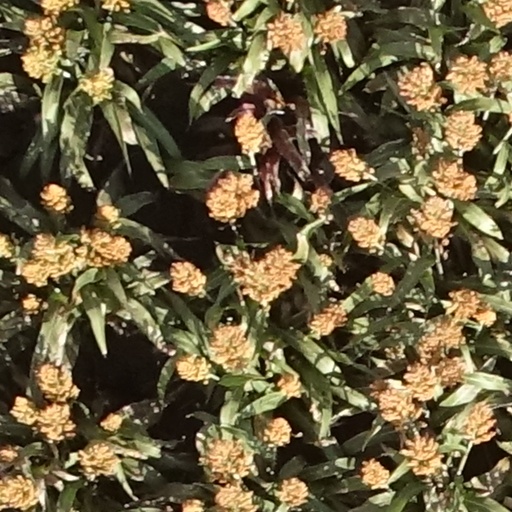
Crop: sorghum